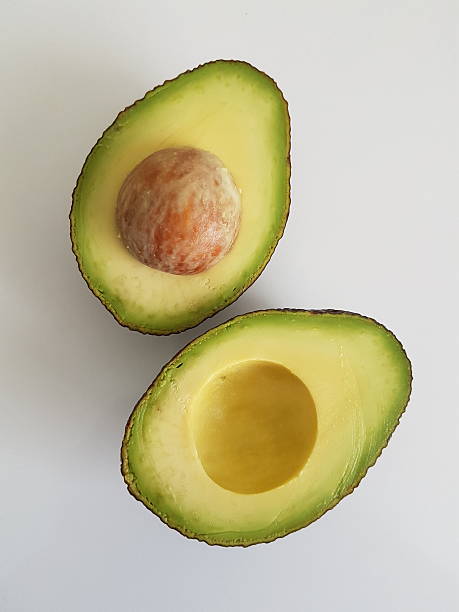
Label: Avocado